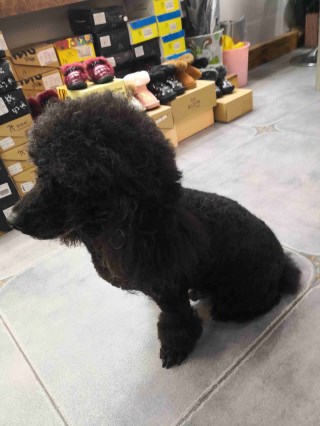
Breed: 7449-n000128-teddy